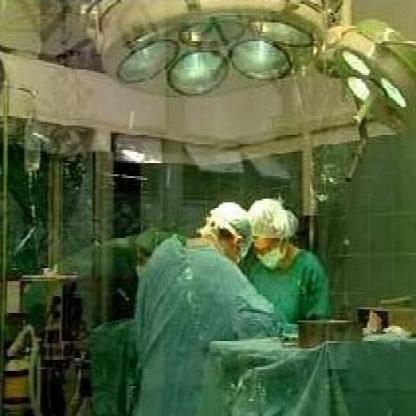
Scene: Indoor